Rohingya people

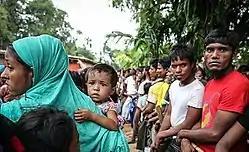
Rohingyas at the Kutupalong refugee camp in Bangladesh, October 2017

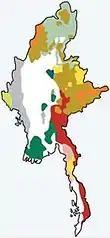
The yellow-green striped section show the approximate location of the Rohingya in Myanmar

The 2012 Rakhine State riots were a series of conflicts between Rohingya Muslims who form the majority in the northern Rakhine and ethnic Rakhines who form the majority in the south. Before the riots, there were widespread fears among the Buddhist Rakhines that they would soon become a minority in their ancestral state. The riots occurred after weeks of sectarian disputes, including a gang rape and murder of a Rakhine woman by Rohingyas and killing of ten Burmese Muslims by Rakhines. There is evidence that the pogroms in 2012 were incited by the government asking the Rakhine men to defend their "race and religion". The Rakhine men were said to have been given knives and free food, and bused in from Sittwe. The Burmese government denied having organised the pogroms, but has never prosecuted anyone for the attacks against the Rohingyas. "The Economist" argued that since the transition to democracy in Burma in 2011, the military has been seeking to retain its privileged position, forming the motivation for it to encourage the riots in 2012 and allowing it to pose as the defender of Buddhism against Muslim Rohingya.